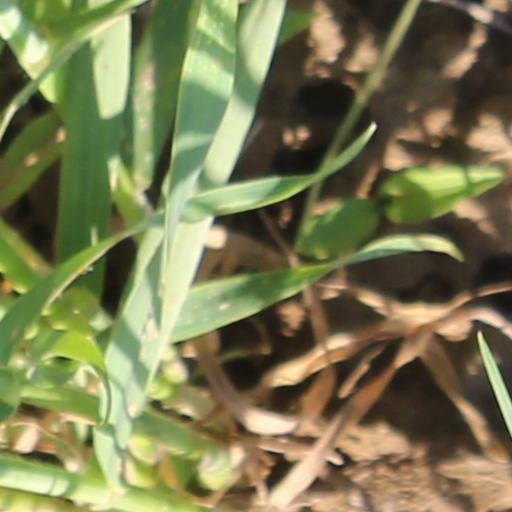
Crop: wheat